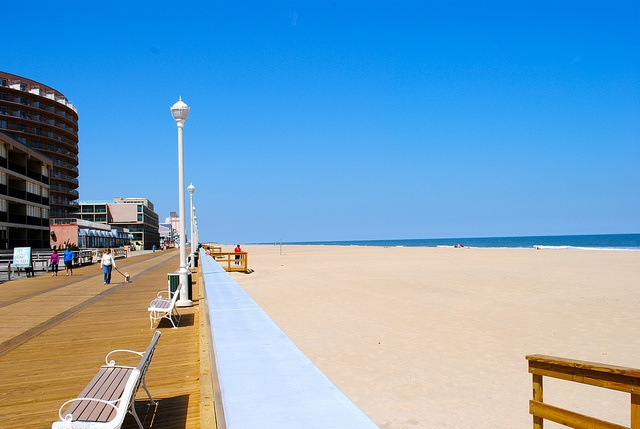
A boardwalk by a beach with people walking on it.
A clear blue sky above clear beach sands
A boardwalk in between hotels and the beach.
The boardwalk along a sunny beach with light colored sand and blue waters.
People out walking on a sidewalk near the beach.